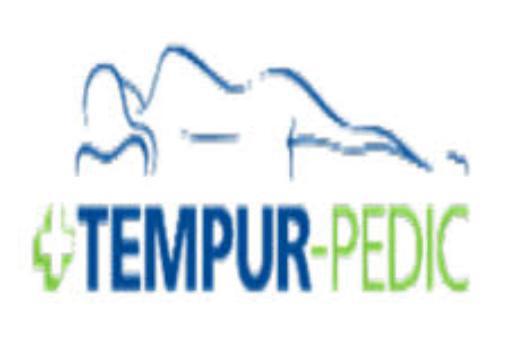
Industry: Necessities